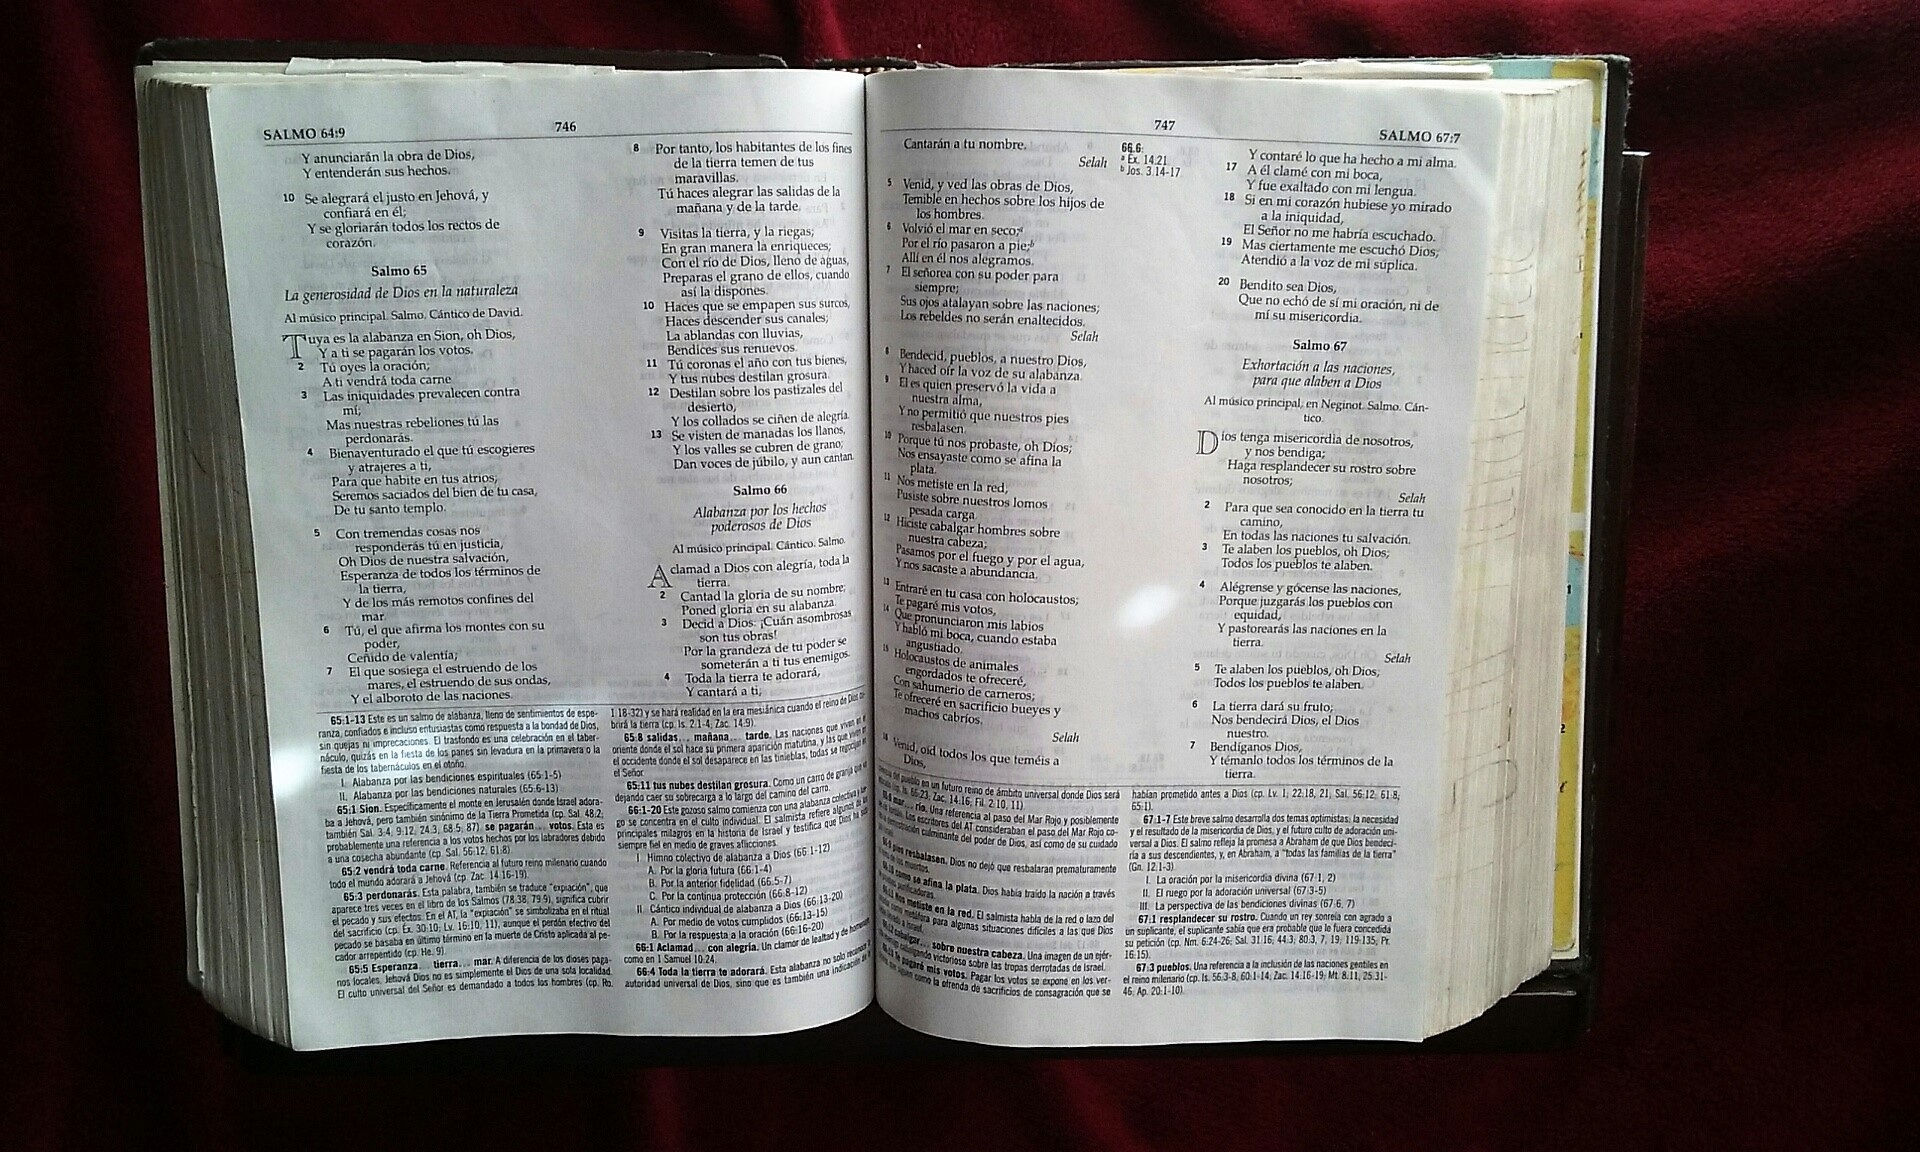
book, reading, religion, drink, bible, scripture, christ, grace, text, faith, hope, jesus, holy, testament